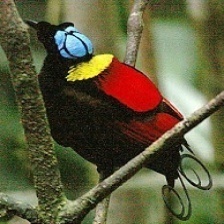
Species: WILSONS BIRD OF PARADISE
Scientific name: CICINNURUS RESPUBLICA